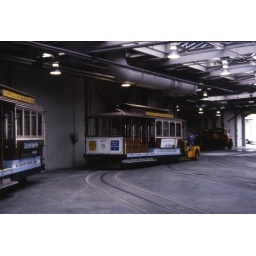
Powell Street cable cars in the barn